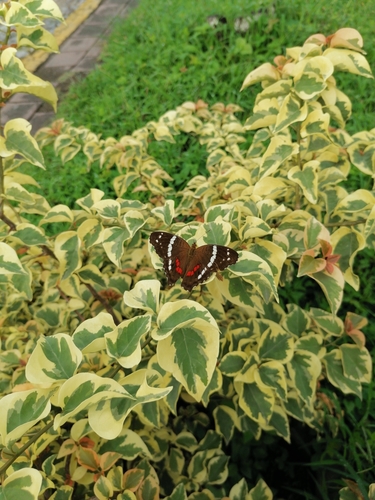
Scientific name: Anartia fatima
Common name: Banded peacock
Family: Nymphalidae
Order: Lepidoptera
Pollinator type: Primary pollinator
Habitat: Open areas and gardens
Geographic range: South America
Conservation status: Least Concern